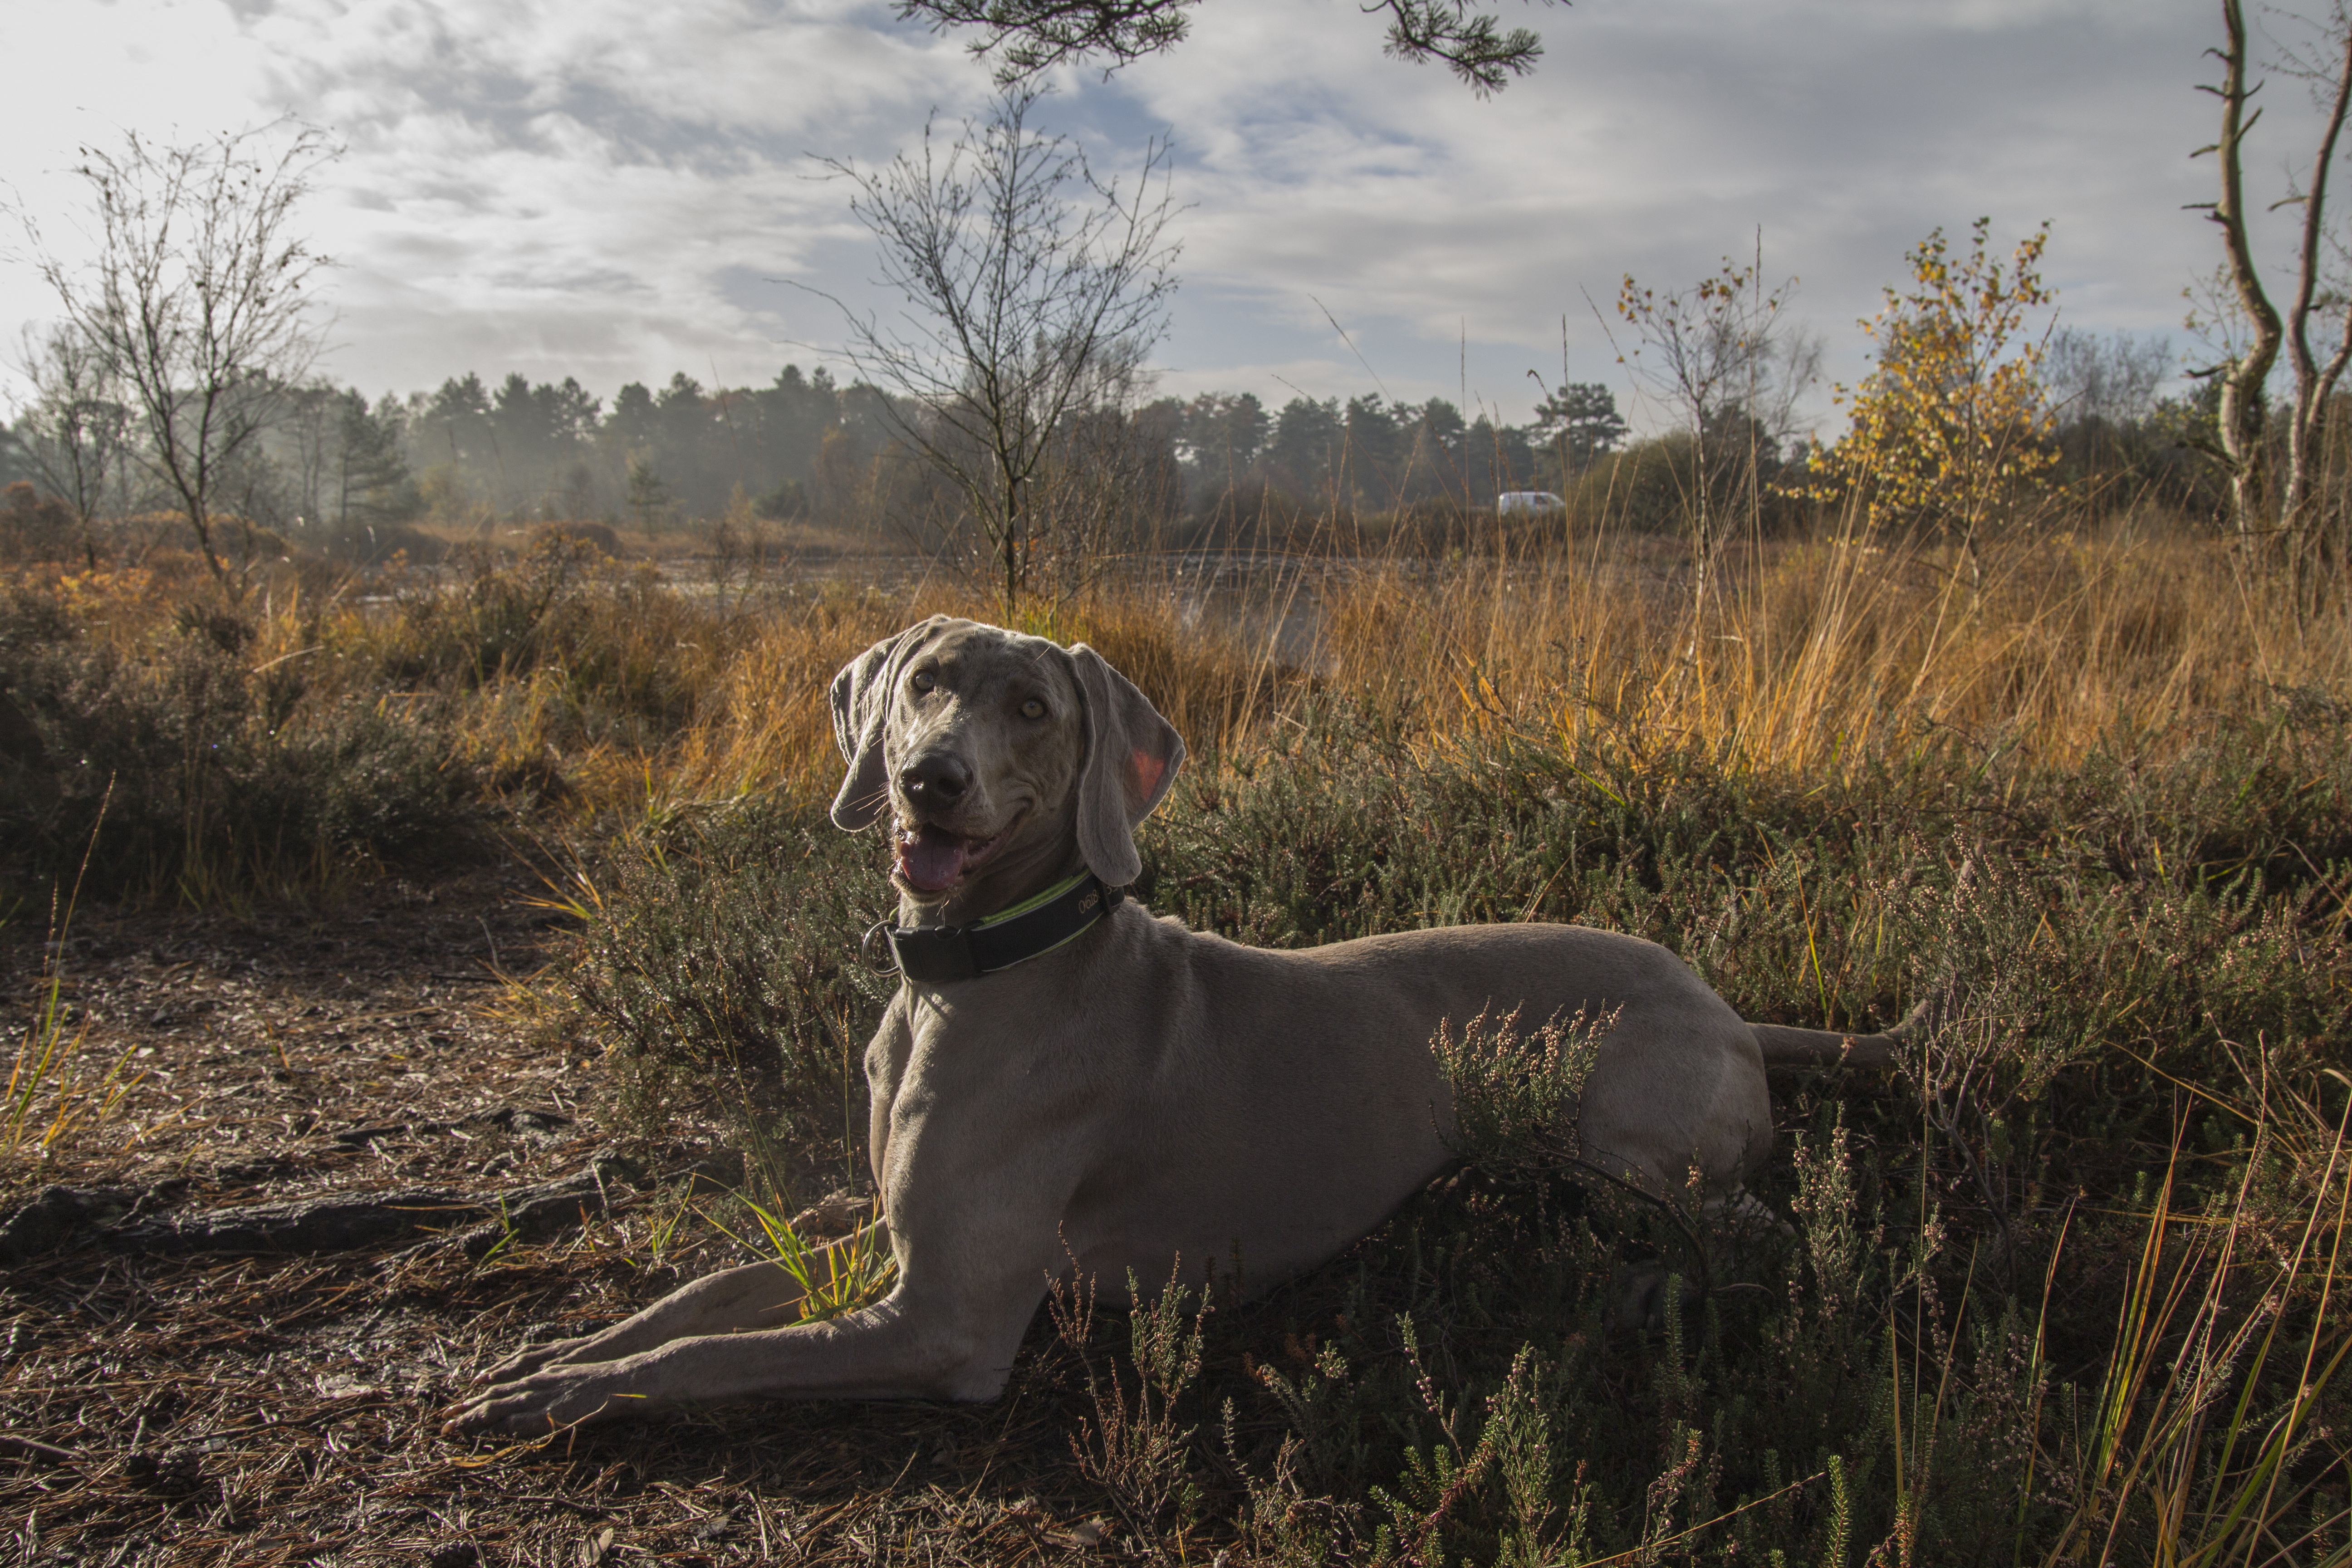
landscape, nature, grass, dog, animal, cute, looking, pet, young, mammal, friend, weimaraner, vertebrate, labrador retriever, adorable, breed, cute animals, dog like mammal